Indian migrant workers during the COVID-19 pandemic

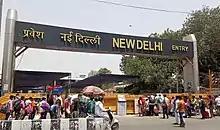
Stranded migrant worker rushing to New Delhi railway station to reach native village by "Shramik Special" train

On 1 May, the central government permitted the Indian Railways to launch "Shramik Special" trains for the migrant workers and others stranded. On 3 May, the Ministry of Home Affairs mildly reprimanded the state governments for hurriedly requesting for trains to transport migrants, stating that the trains were primarily mainly meant for those who were stranded due to the sudden lockdown, and not the migrants. Additionally, this service was not free, with additional charges over the normal fares. The central government then faced criticism from the opposition, with the Indian National Congress promising to sponsor the tickets of the migrants on 4 May. The government then announced that the Railways would offer an 85% subsidy on the train fares, with the state governments funding the remaining 15%. However, the migrants were still forced to pay an undisclosed amount in some cases. The central government initially declined to share the details regarding this with the Supreme Court, but later confirmed that it was not paying for anyone's fare. Additionally, the central governments directives regarding which states should pay for the migrants' travel resulted in disagreement between Maharashtra and other states.